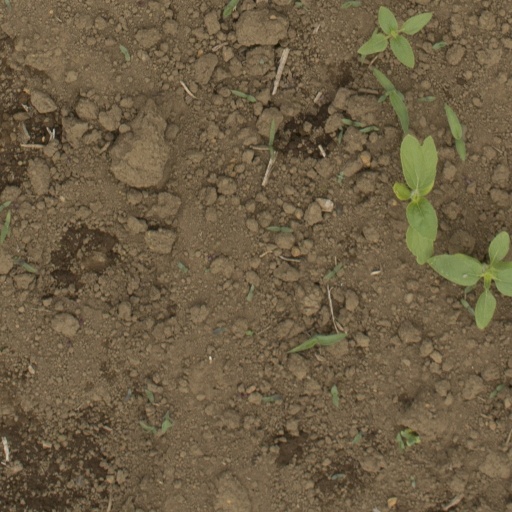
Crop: Jerusalem artichoke